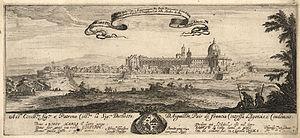
Israël Silvestre, né à Nancy le 13 août 1621 et mort à Paris le 11 octobre 1691, est un dessinateur, graveur lorrain, conseiller du roi en son Académie royale de peinture et de sculpture et collectionneur d’art.